Data warehouse

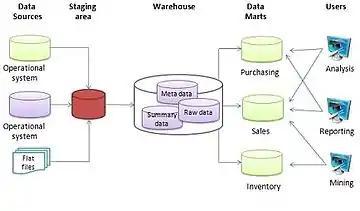
The basic architecture of a data warehouse

The data stored in the warehouse is uploaded from operational systems (such as marketing or sales). The data may pass through an operational data store and may require data cleansing for additional operations to ensure data quality before it is used in the data warehouse for reporting.